Battery Gadsden

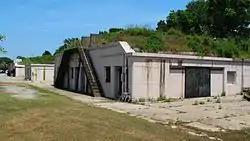
Battery Gadsden, May 2010

Battery Gadsden is a historic artillery battery located at Sullivan's Island, Charleston County, South Carolina. It was built in 1903–1904, and is one of a series of batteries stretching from Fort Moultrie to the eastern end of Sullivan's Island. It was named after Christopher Gadsden. Until decommissioned in 1917, the concrete battery housed four, six inch guns. It measures approximately 377 feet long and 84 feet wide, with the front or ocean side of the battery at approximately 7 feet high. Battery Gadsden and its neighbor Battery Thomson provided fortification at the mouth of Charleston Harbor. The battery now houses the Edgar Allan Poe Branch of the Charleston County Public Library. It was built at the same time as Battery Jasper.